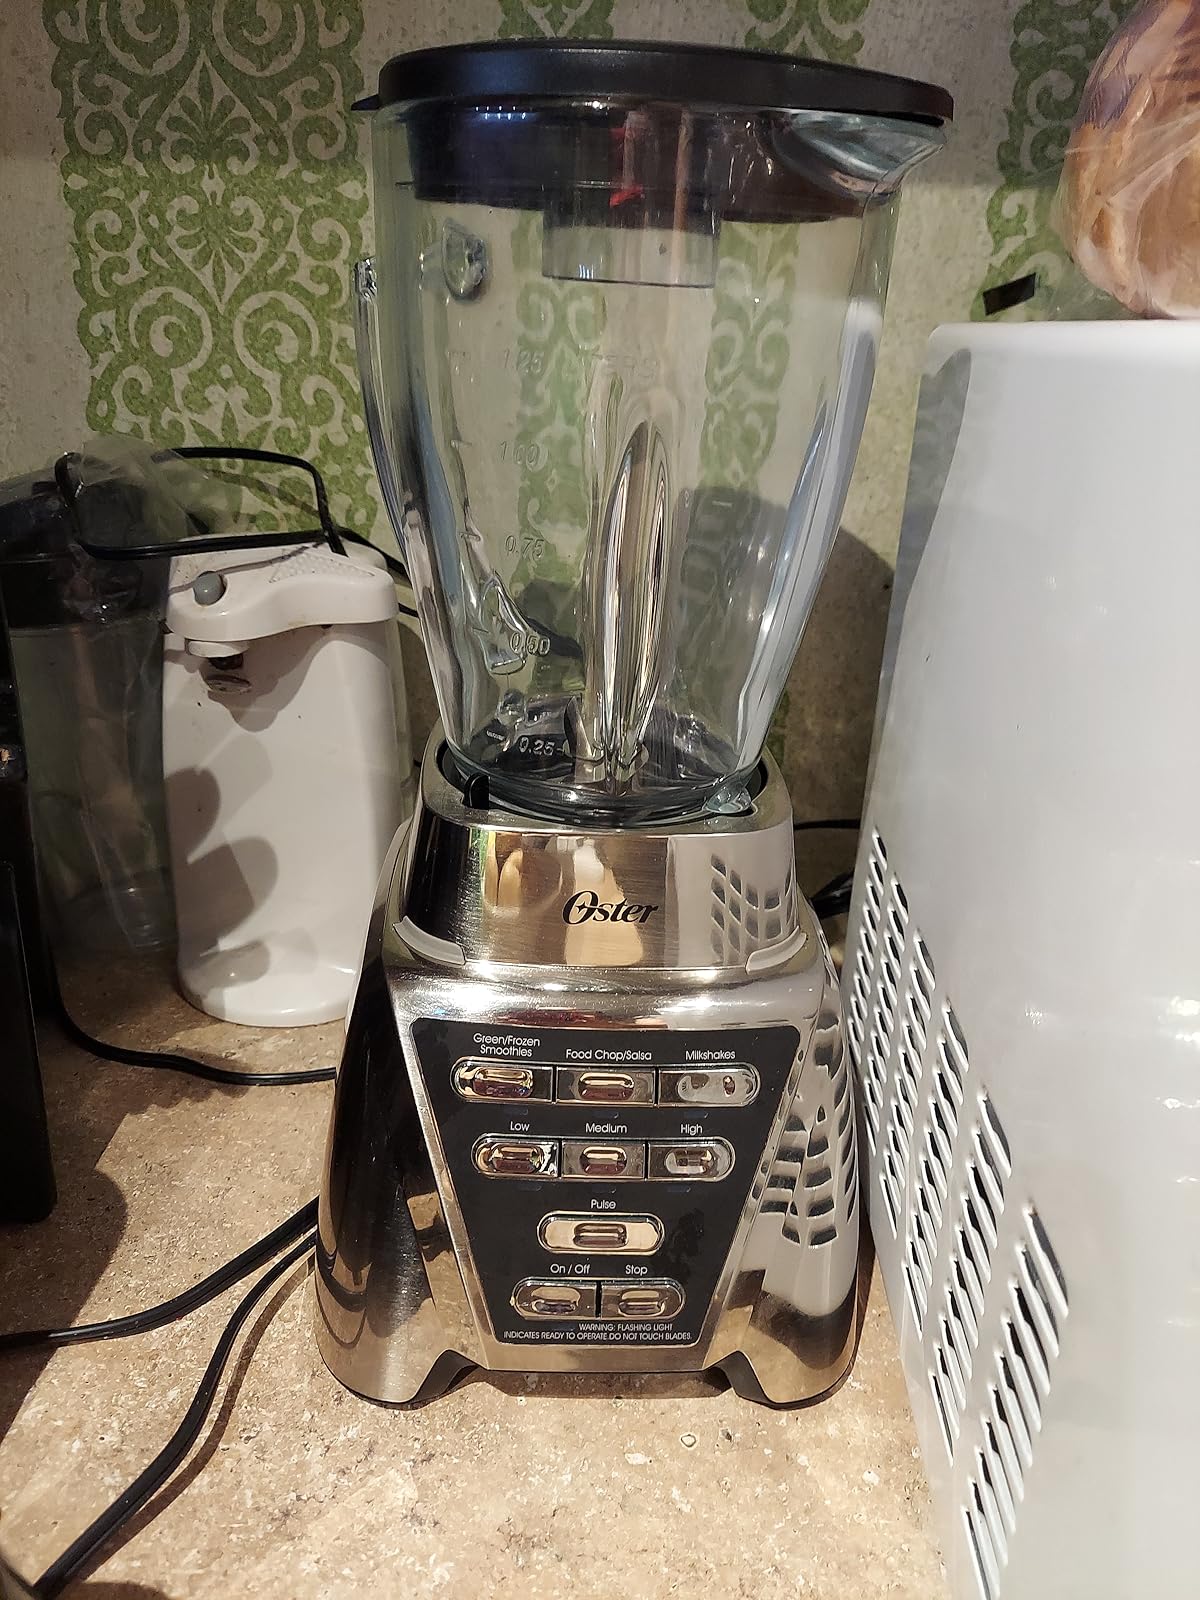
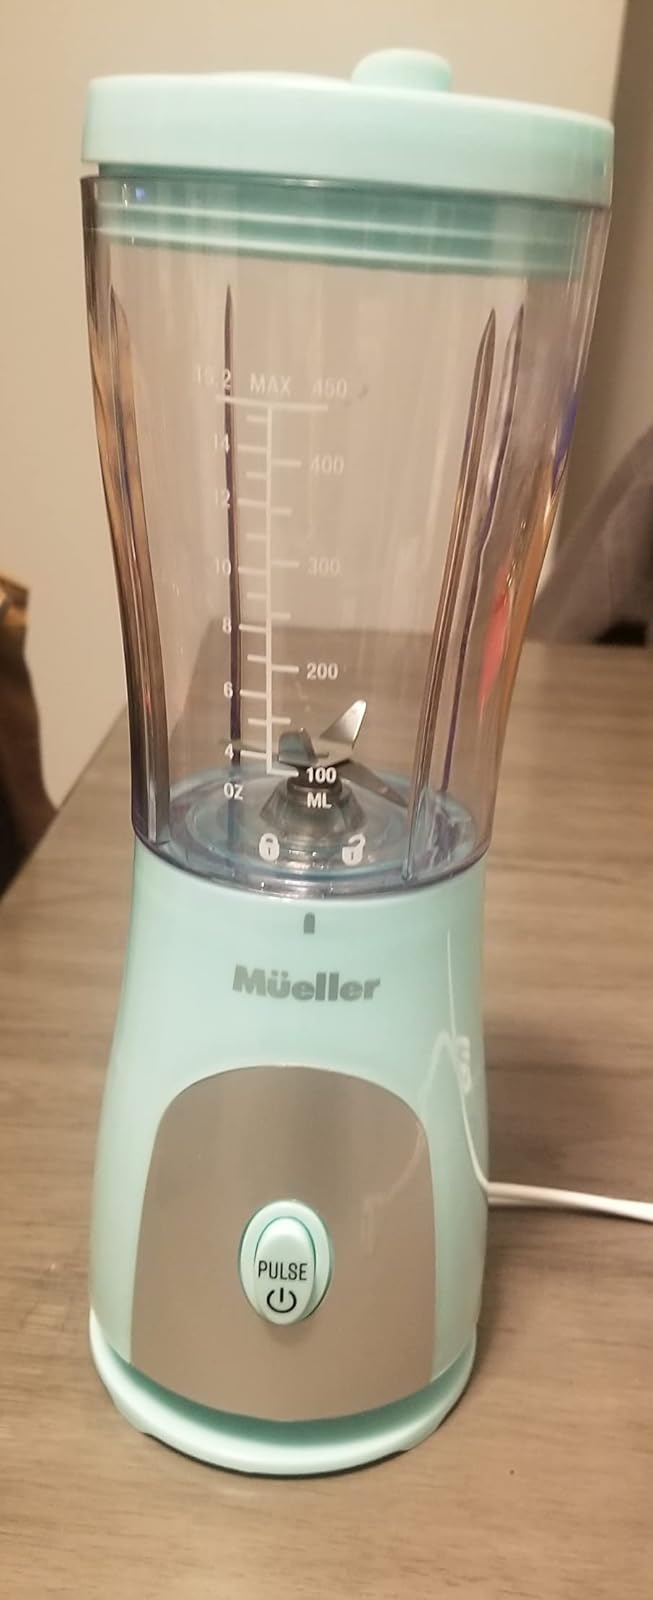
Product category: items_blender
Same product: no